Madonnaland

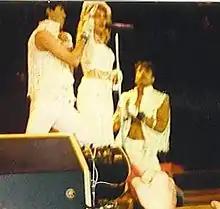
Madonna performing onstage during The Virgin Tour, 1985

When Simone was given the task to write a book about Madonna, she was enthusiastic about the opportunity, since she had admired the singer's musical output and her ambitious nature which has led to a successful career in show business. Simone recalled how Madonna had struggled through her early days in New York city, and through her tough business mind and musical intuition had succeeded in crafting her own niche.